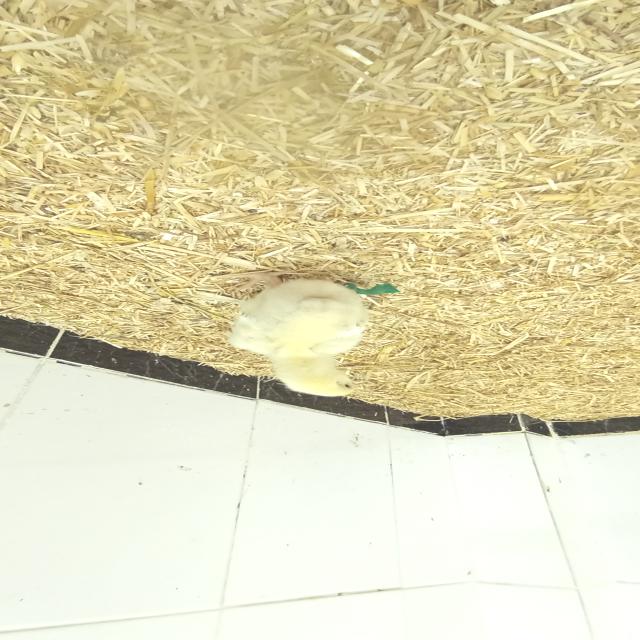
Weight: 227 g